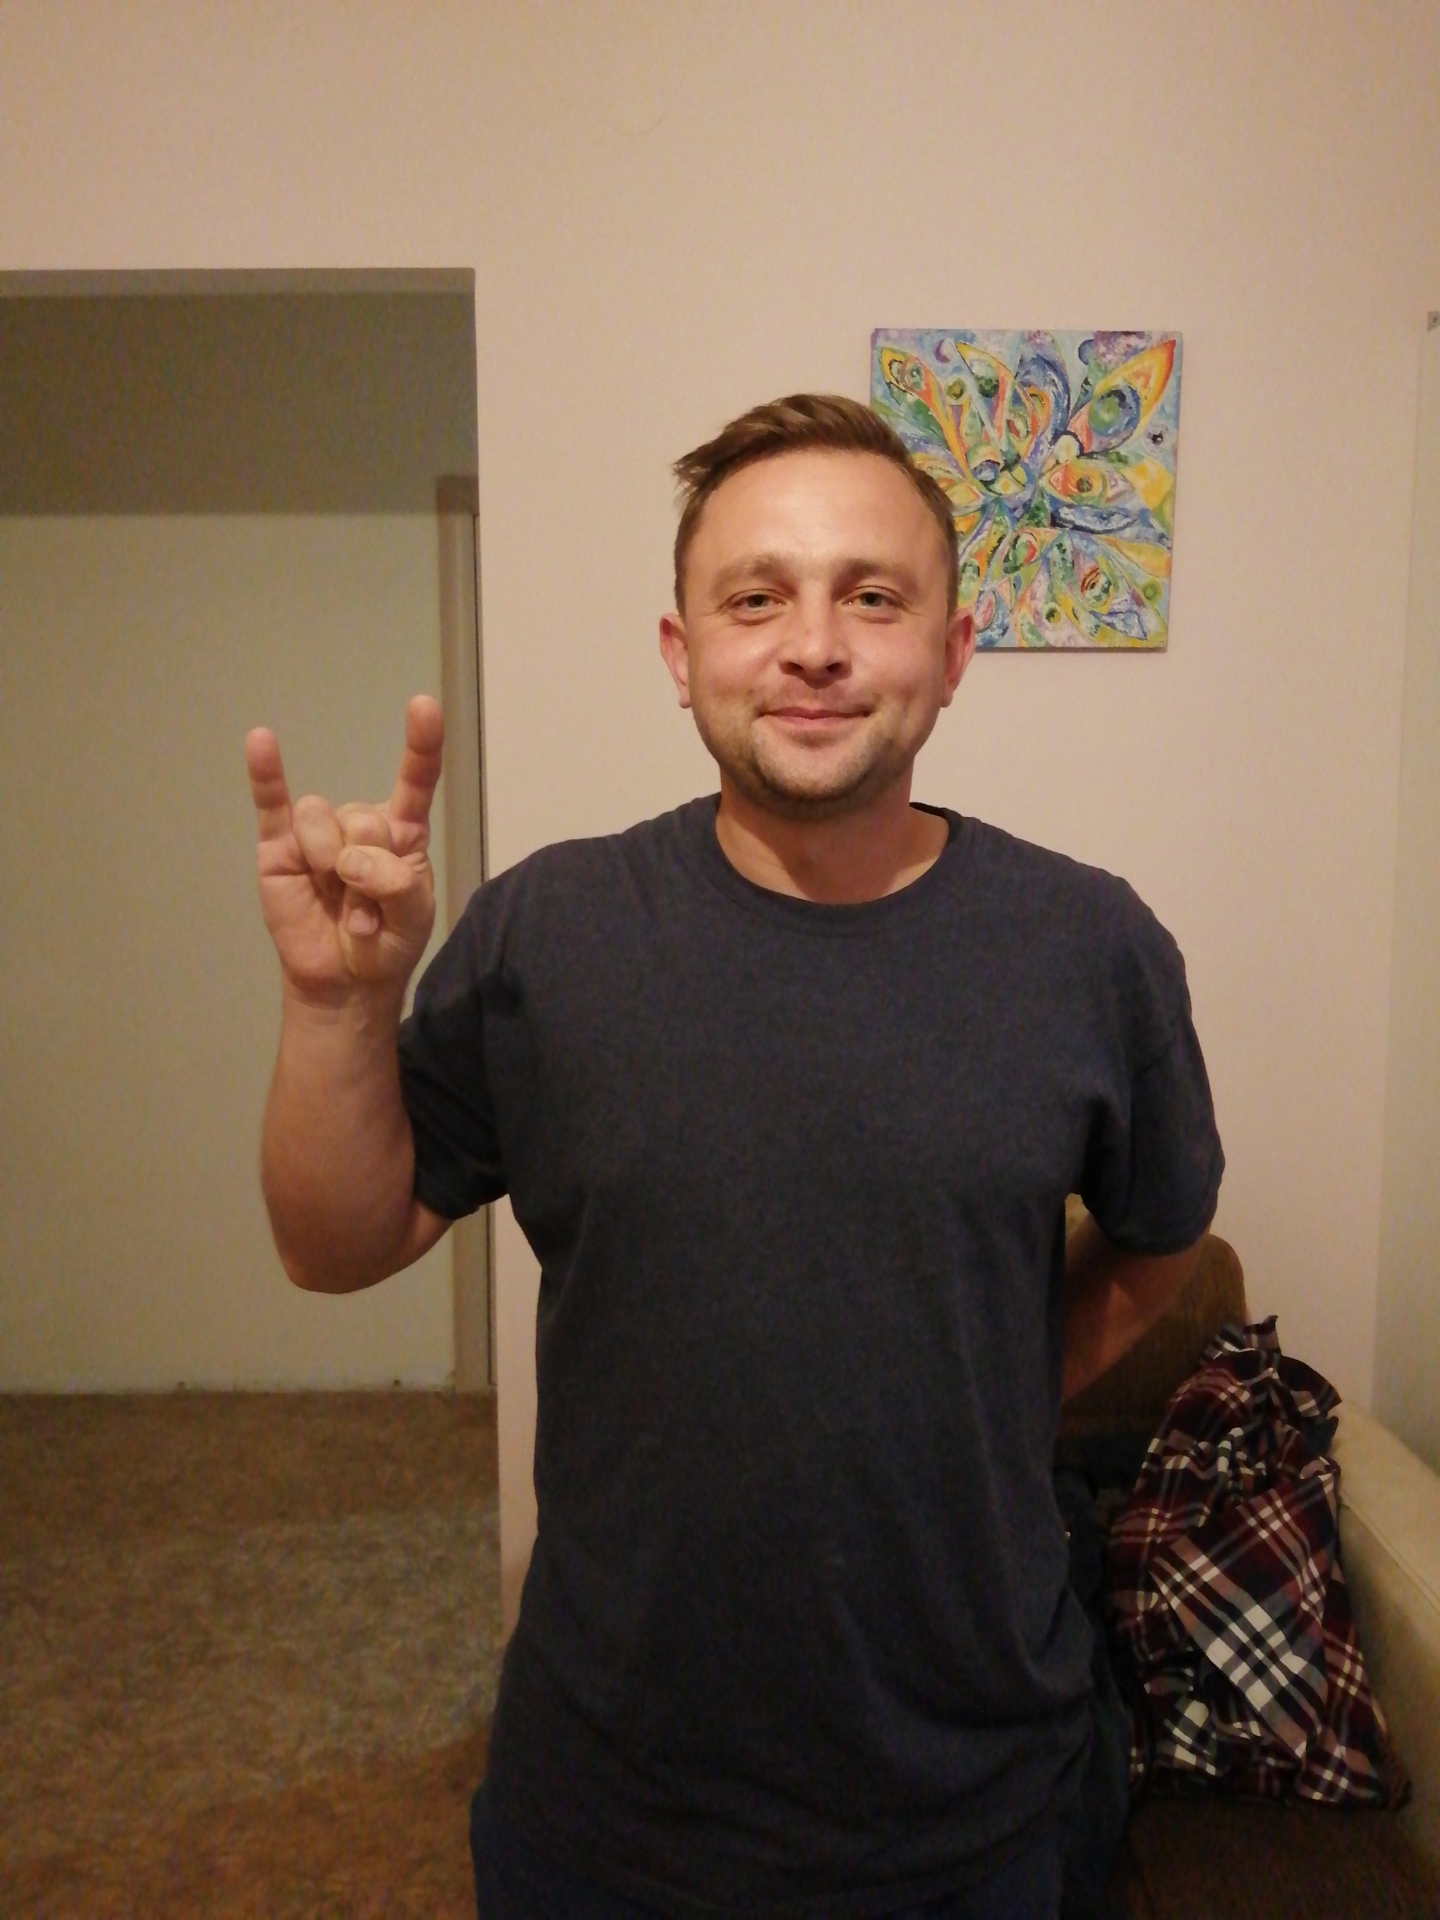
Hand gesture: rock